Marc Brian Louis

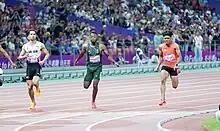
Louis (right) at the 2022 Asian Games, where he broke the national record for the 100 m

In 2019, Louis became the first Singaporean to win gold in the 400 m hurdles (55.09s) at the 2019 Asian Youth Athletics Championships held in Hong Kong. In the same tournament, he clocked 13.74s in the 110 m hurdles to set a new national U-18 record. Earlier in the year, Louis had won the 400 m hurdles and came in second in the 110m hurdles at the 2019 Southeast Asian Youth Athletics Championships.